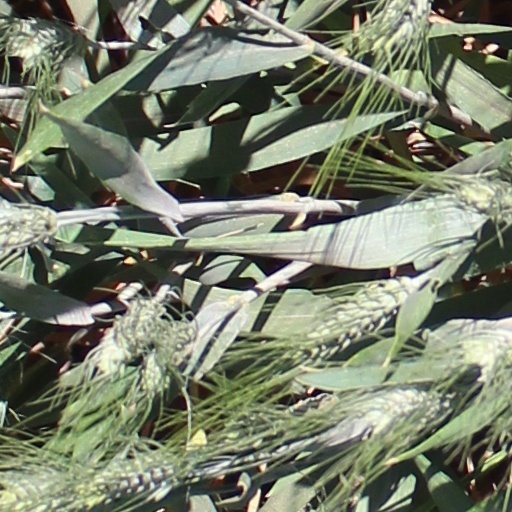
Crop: wheat